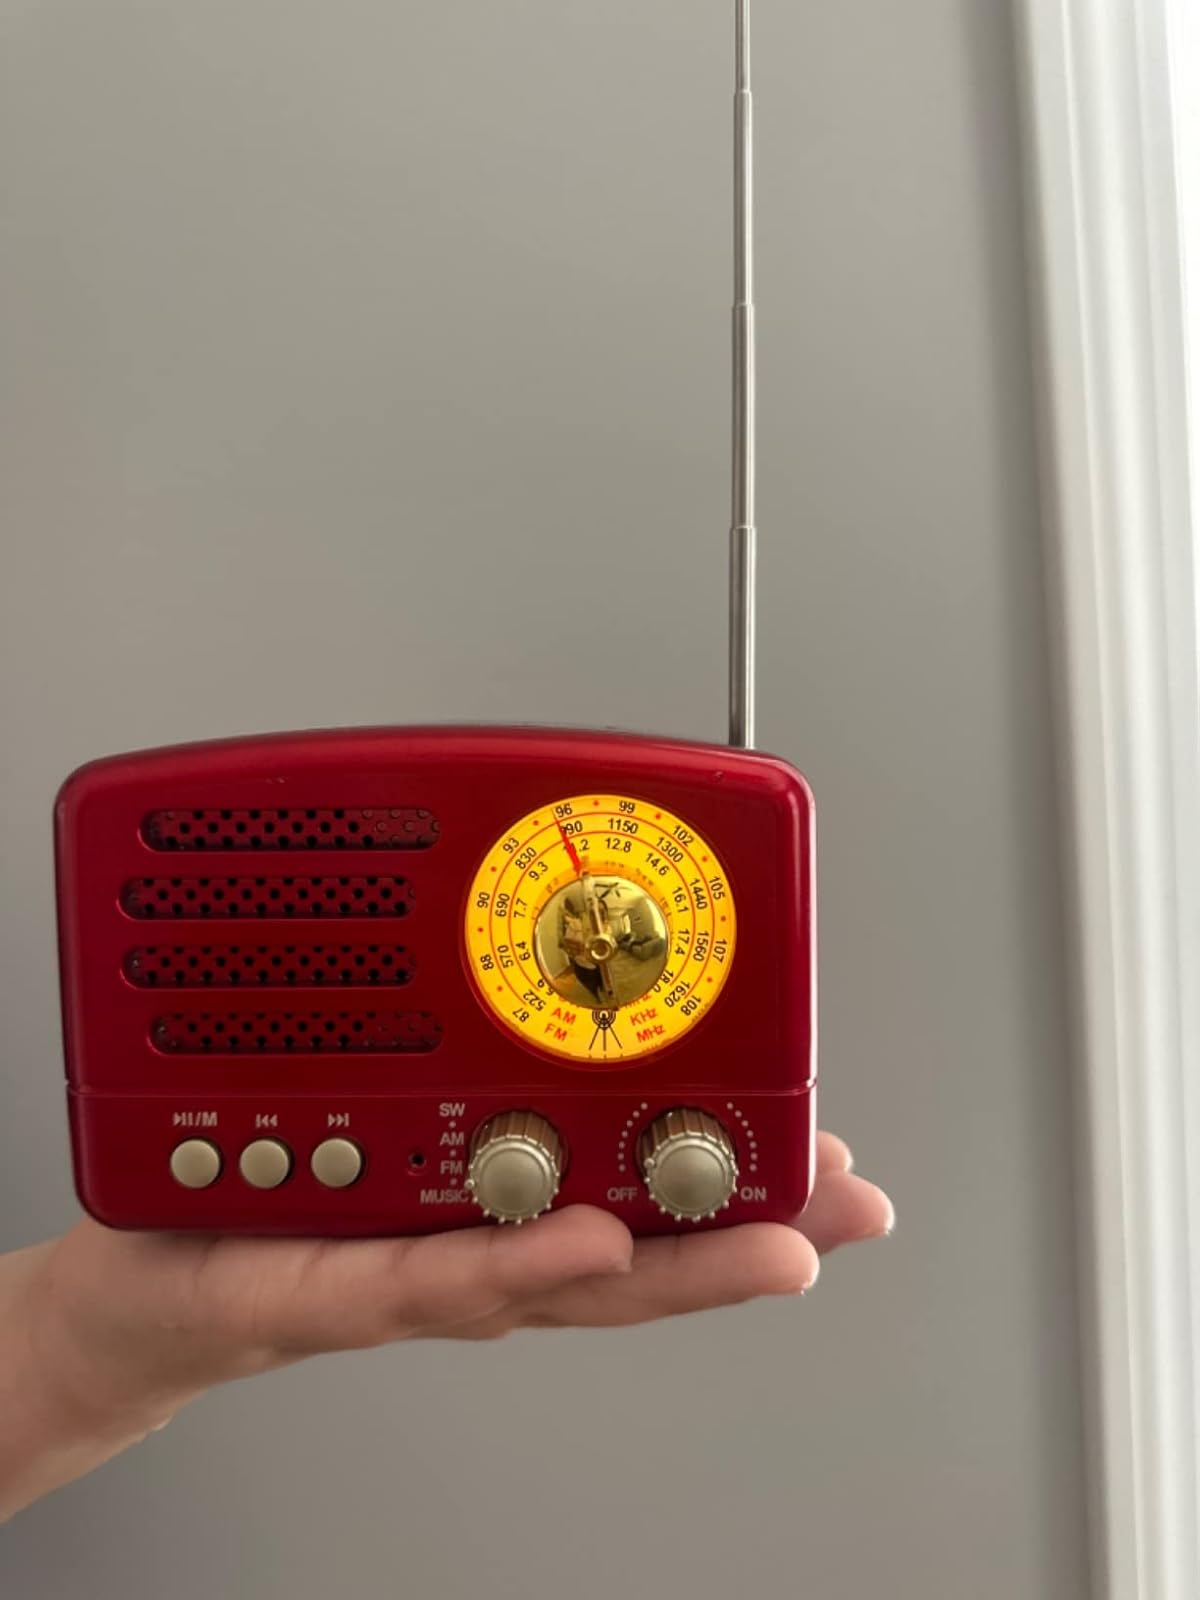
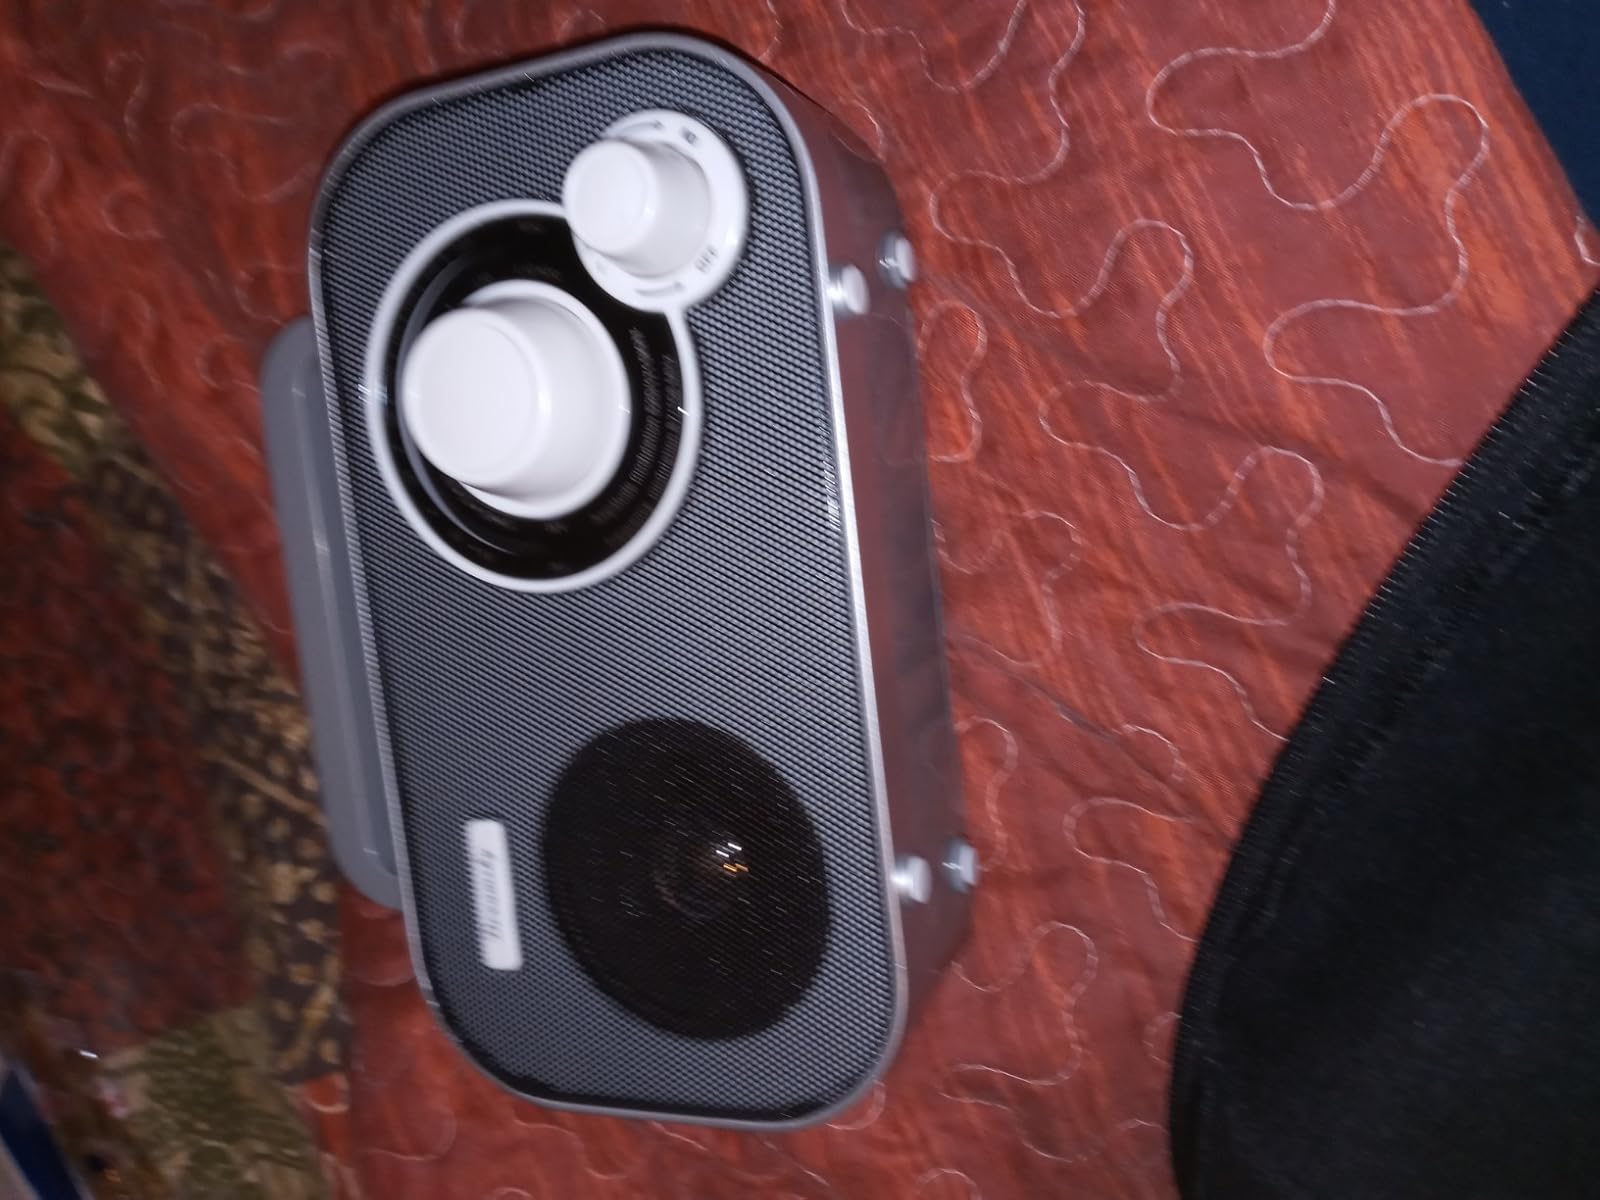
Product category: radio
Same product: no